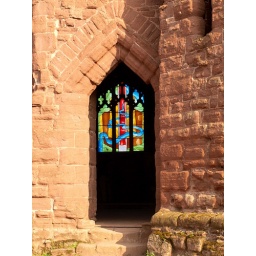
Commemorative window seen through the doorway of the castle chapel.The stained glass window was installed in the castle's chapel to commemorate the Millenium.